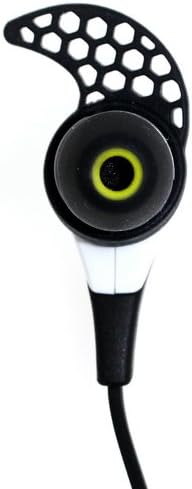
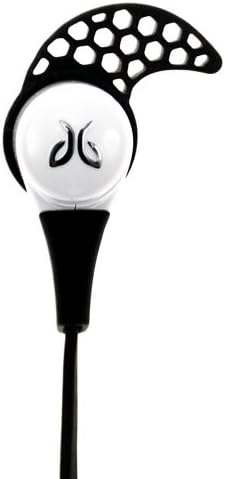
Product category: headphones
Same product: yes